Bay of Husum

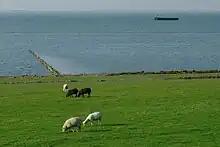
View over the bay from Eiderstedt looking north.

The Bay of Husum, Husum Bight or Husum Bay is a bay on the North Sea coast of the German state of Schleswig-Holstein. Its German name is used for marketing the holiday region around the town of Husum.